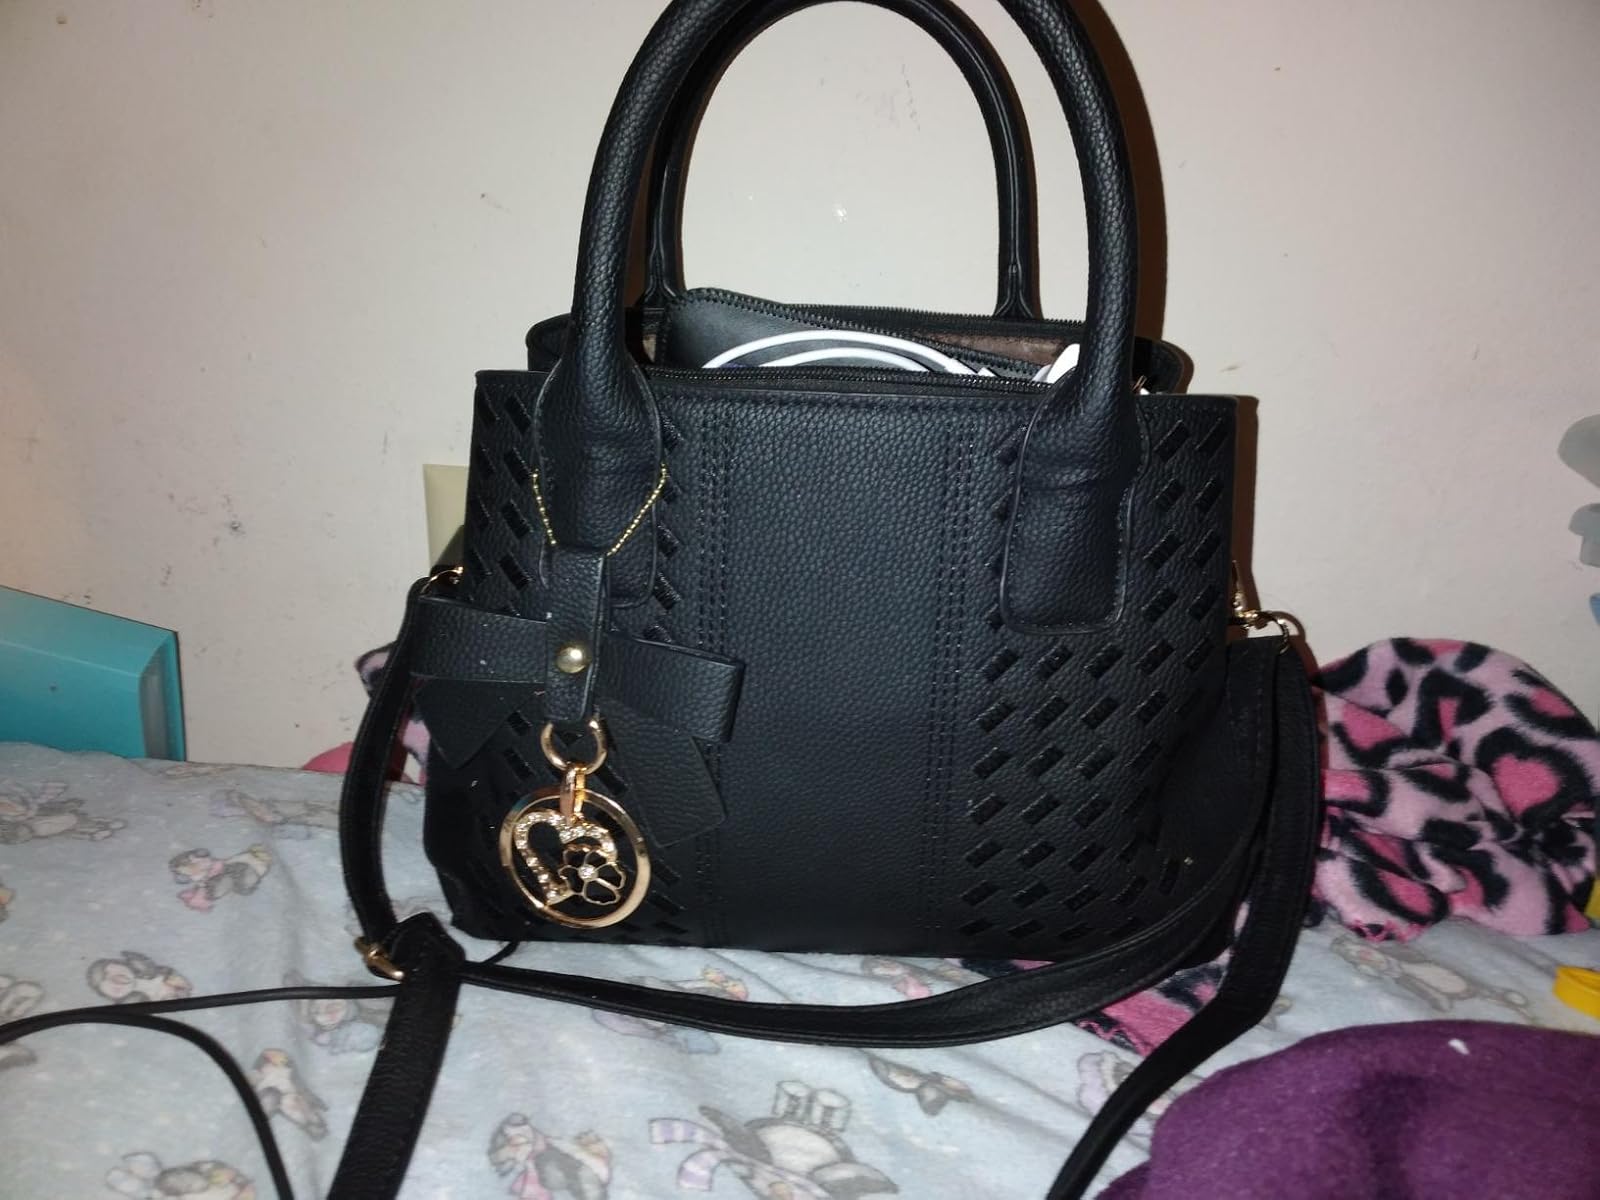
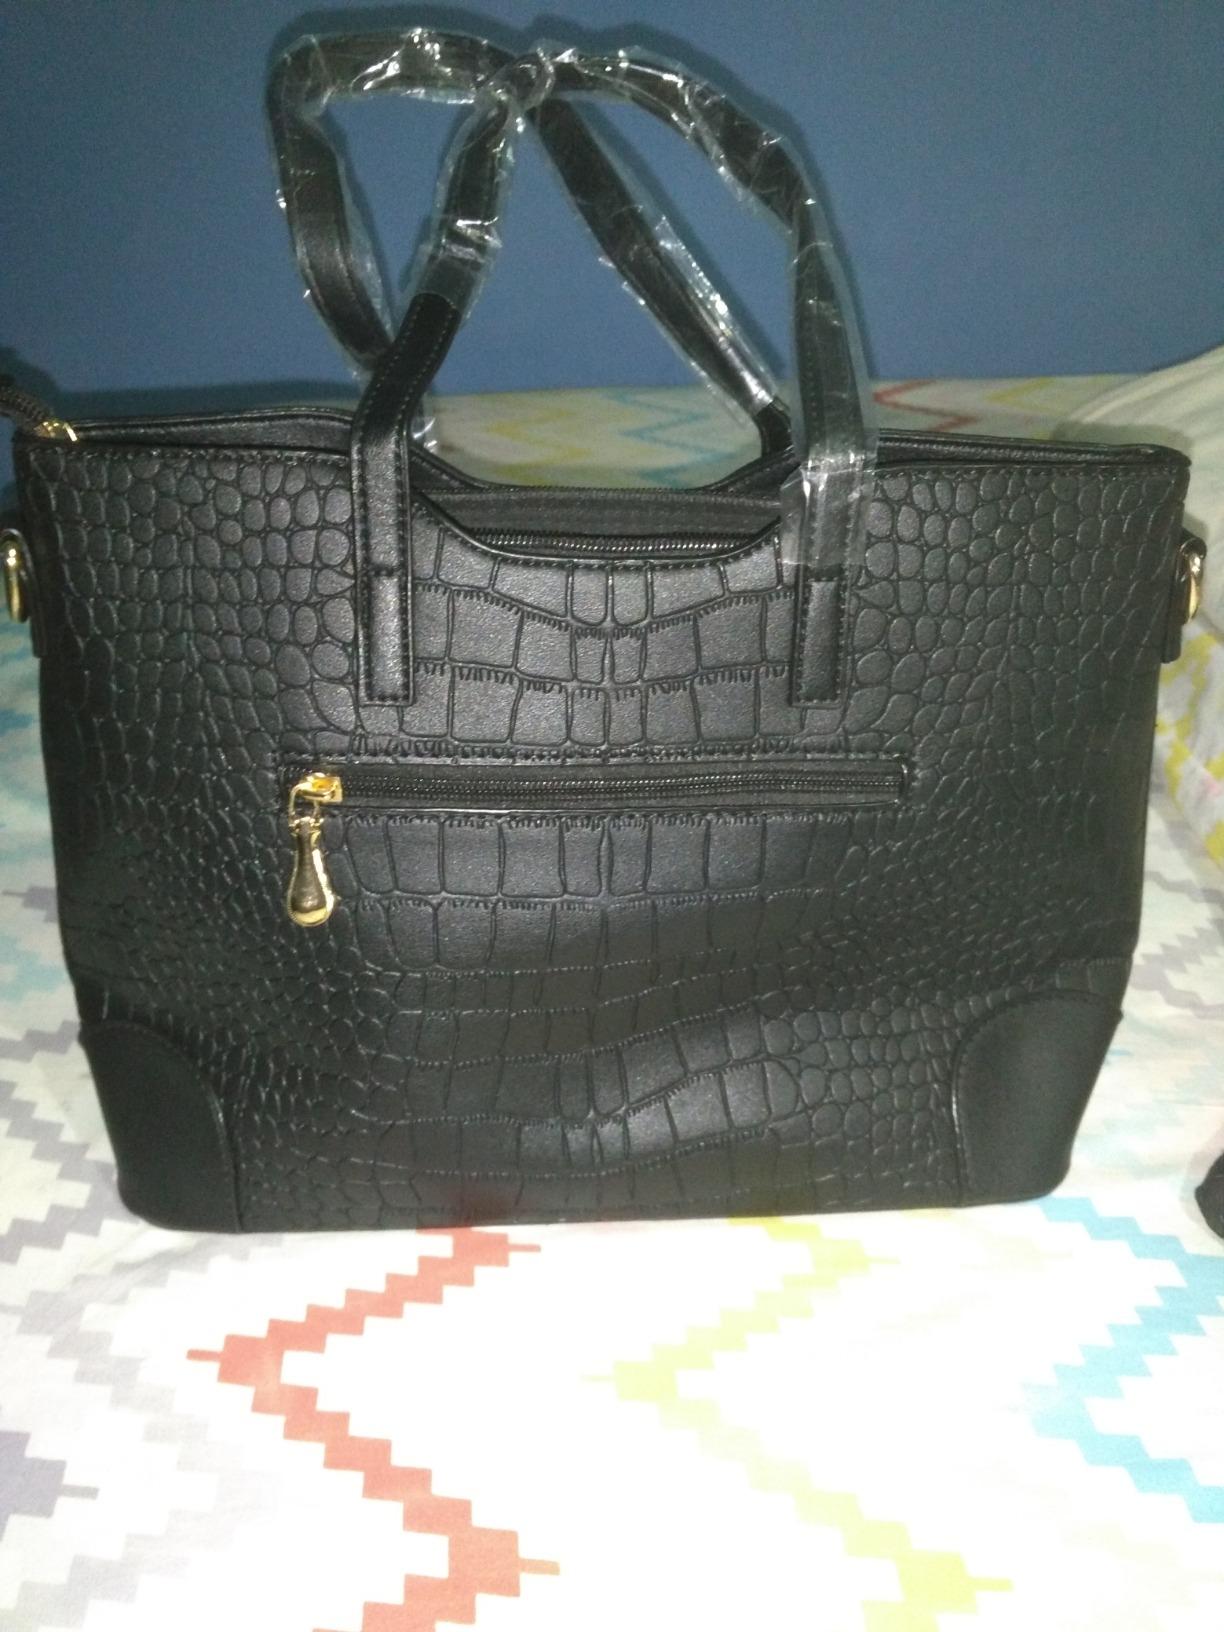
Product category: accessories_handbag
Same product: no